Grimaldi (Ventimiglia)

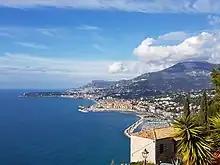
View of Menton and French Riviera from Grimaldi

Due to its position and height, Grimaldi has extensive views of Menton, the Principality of Monaco and the French Riviera. In very terse days the full coast of France, Tuscany and the island of Corsica are visible.